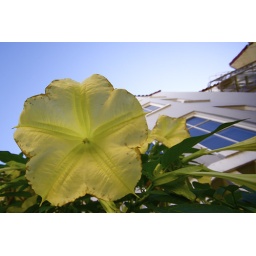
I shot this when walking down Fillmore by the SF golden gate marina.